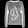
Label: Pullover